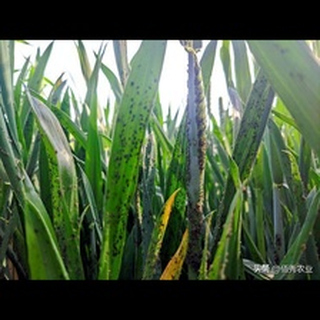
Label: wheat_aphid